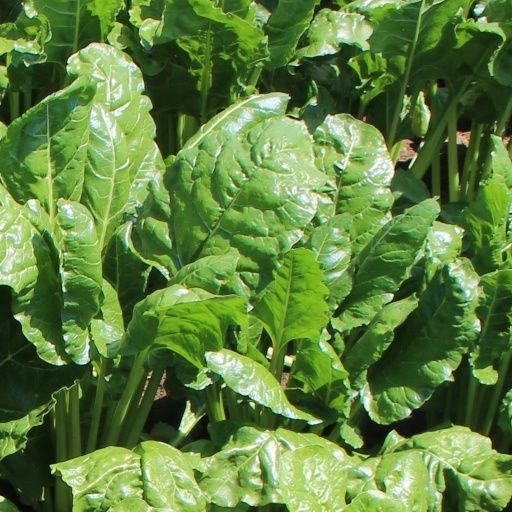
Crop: sugar beet